Accessibility of the Metropolitan Transportation Authority

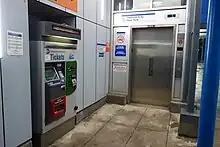
An elevator at the Flushing–Main Street station

, 185 out of the 248 stations in the entire MTA commuter rail system are accessible by wheelchair. Many of them are ground or grade-level stations, thus requiring little modification to accessibility. A few stations, including the entire Babylon Branch, are elevated or on embankments, but some have been renovated or retrofitted with elevators to meet ADA standards. of the accessible stations in the MTA's railroad system are Long Island Rail Road stations.